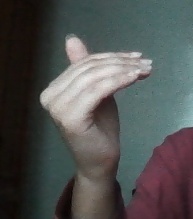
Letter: khaa